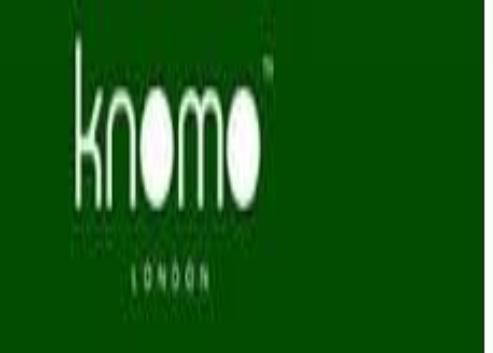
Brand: Knomo
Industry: Clothes